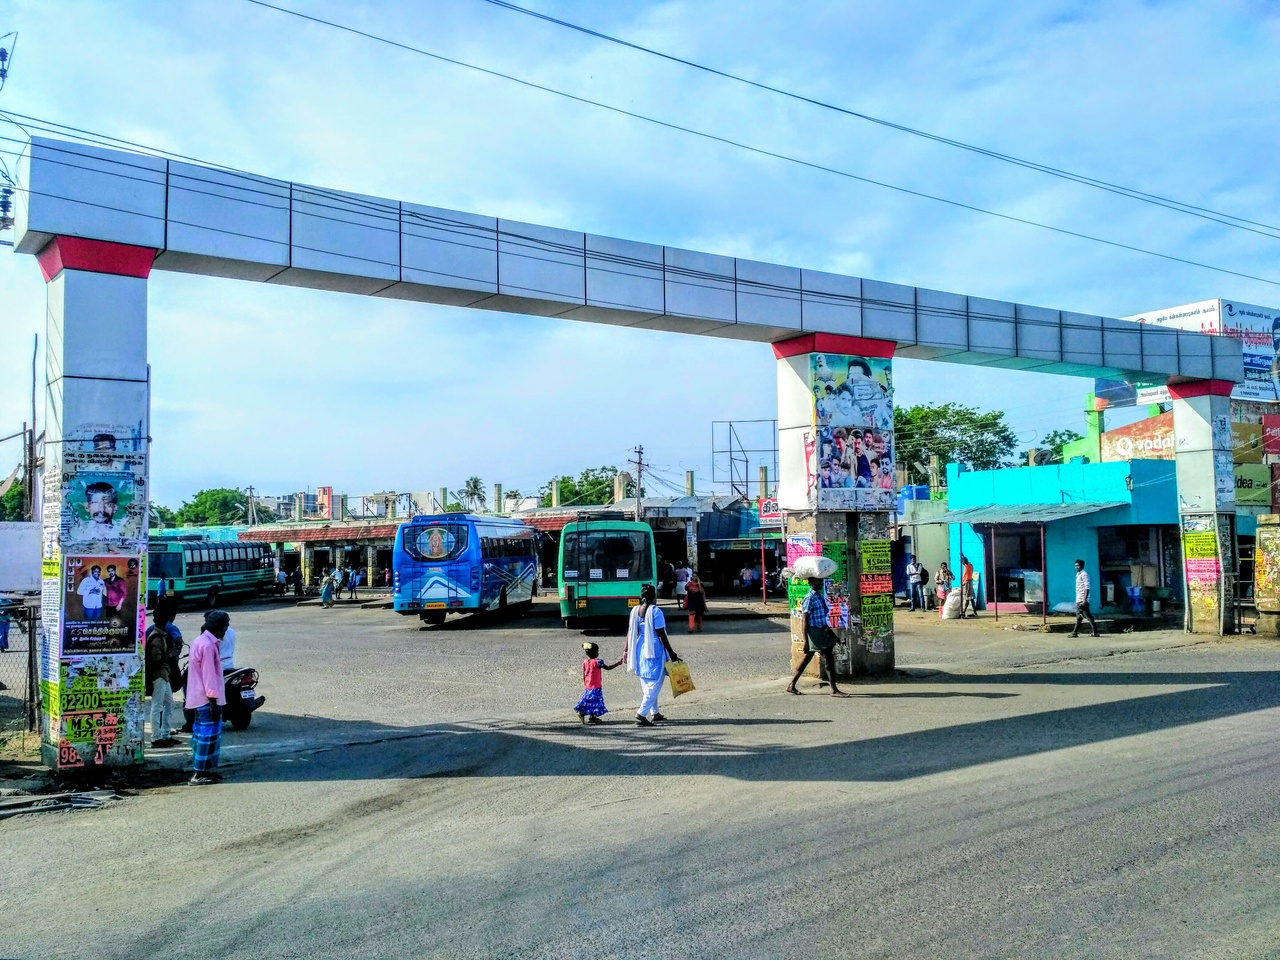
அருப்புக்கோட்டை புதிய பேருந்து நிலையத்தின் நுழைவாயில் ..